Benmore Botanic Garden

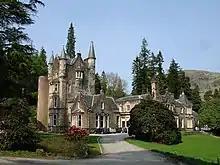
Benmore House

Benmore is a satellite garden under the management of the RBGE, as is its sister garden Logan Botanic Garden and Dawyck Botanic Garden.